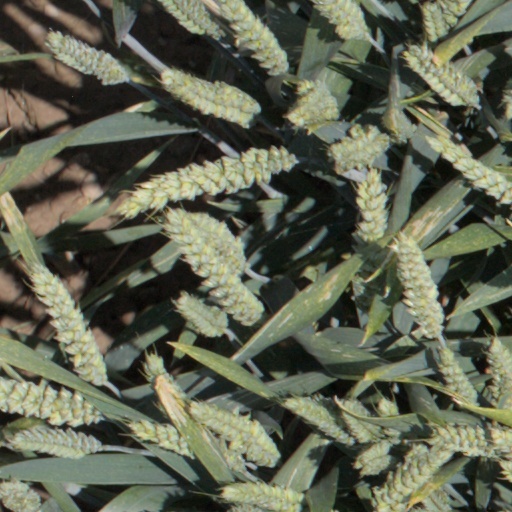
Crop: wheat